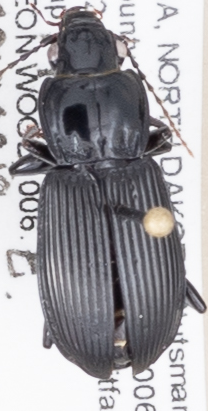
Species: Pterostichus melanarius melanarius
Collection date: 2015-08-19
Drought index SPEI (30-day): -1.204
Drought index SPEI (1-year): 0.018
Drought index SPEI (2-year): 0.63